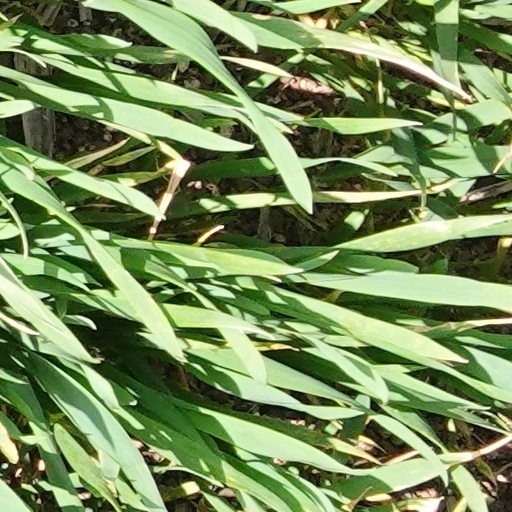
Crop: wheat